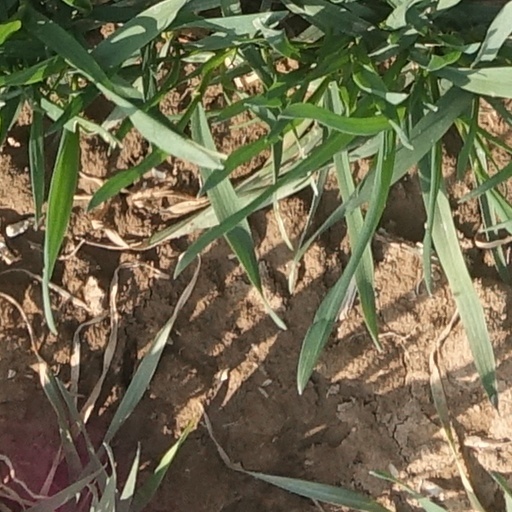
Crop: wheat